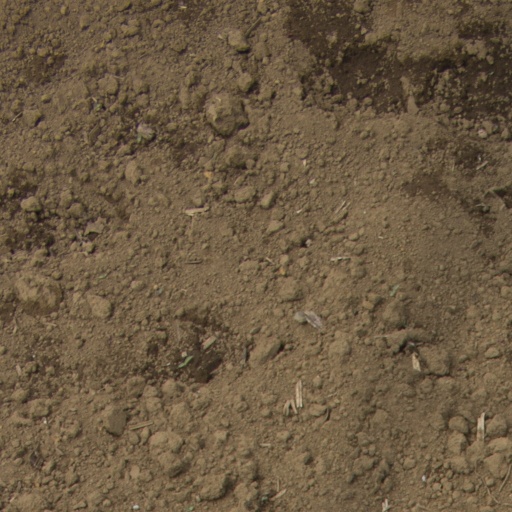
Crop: Jerusalem artichoke